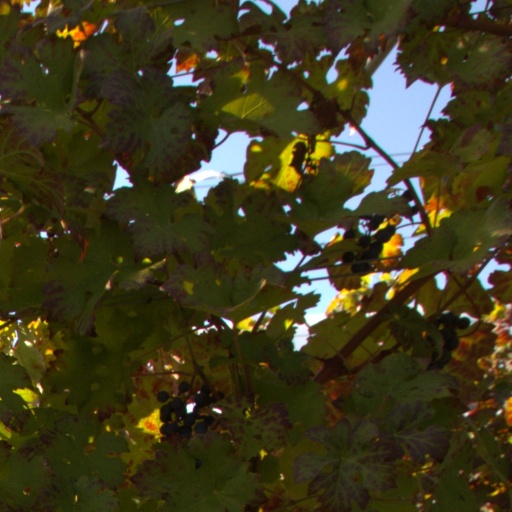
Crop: grape